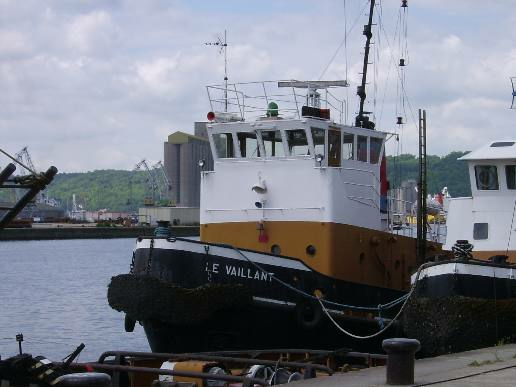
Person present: No